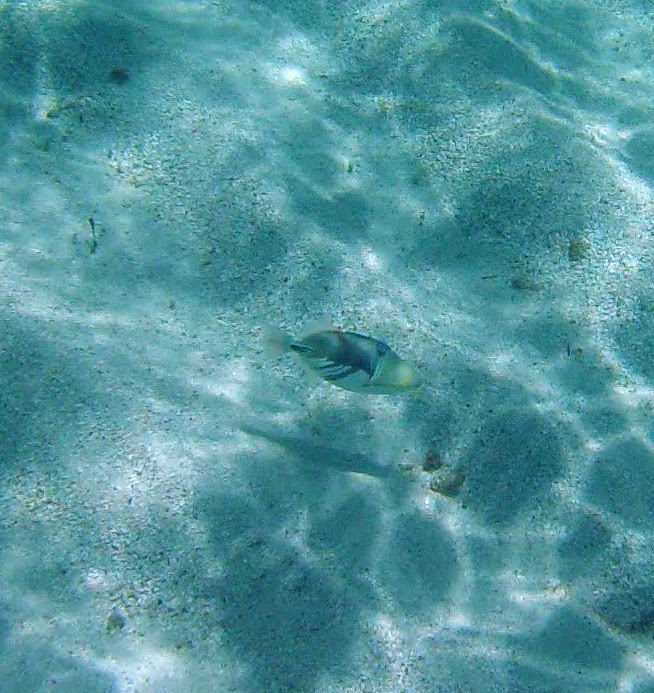
Rhinecanthus aculeatus (Lagoon Triggerfish)